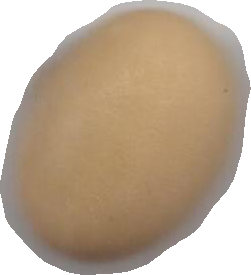
Variety: Anjasmoro